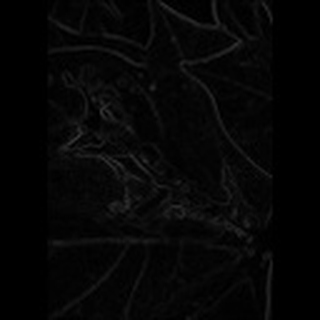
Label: cotton_bacterial_blight